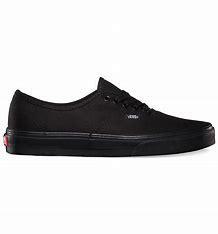
Brand: Vans
Model: Authentic